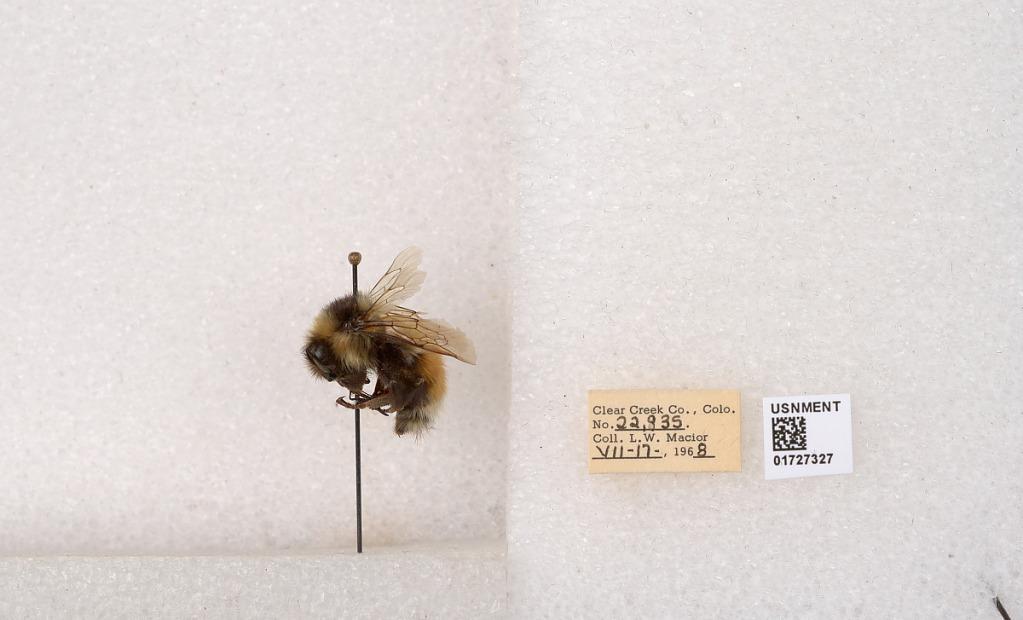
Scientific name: Bombus (Pyrobombus) sylvicola Kirby
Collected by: L. Macior
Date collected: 1968-7-17
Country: United States
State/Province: Colorado
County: Clear Creek
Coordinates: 39.6891, -105.644